Gemünden–Ebenhausen railway

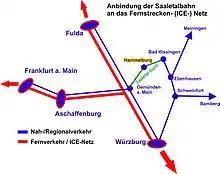
Connexion of the Saale valley railway to long-distance rail traffic

The Saale Valley Railway leaves Gemünden (Main) initially in a northerly direction on the line to Jossa, part of the old Flieden–Gemünden railway, before it branches off to the east after 1.3 km to follow the Saale Valley. It runs along the Franconian Saale from Gemünden until just short of Euerdorf, the river being almost always within view. As a result, the line often describes long curves as it runs through the mixed and pine forests of the greenbelt recreation region and out over the open countryside with good views. Beyond Euerdorf it leaves the valley floor in order to reach the higher-lying station at Bad Kissingen and the old section of line from Ebenhausen to Bad Kissingen.